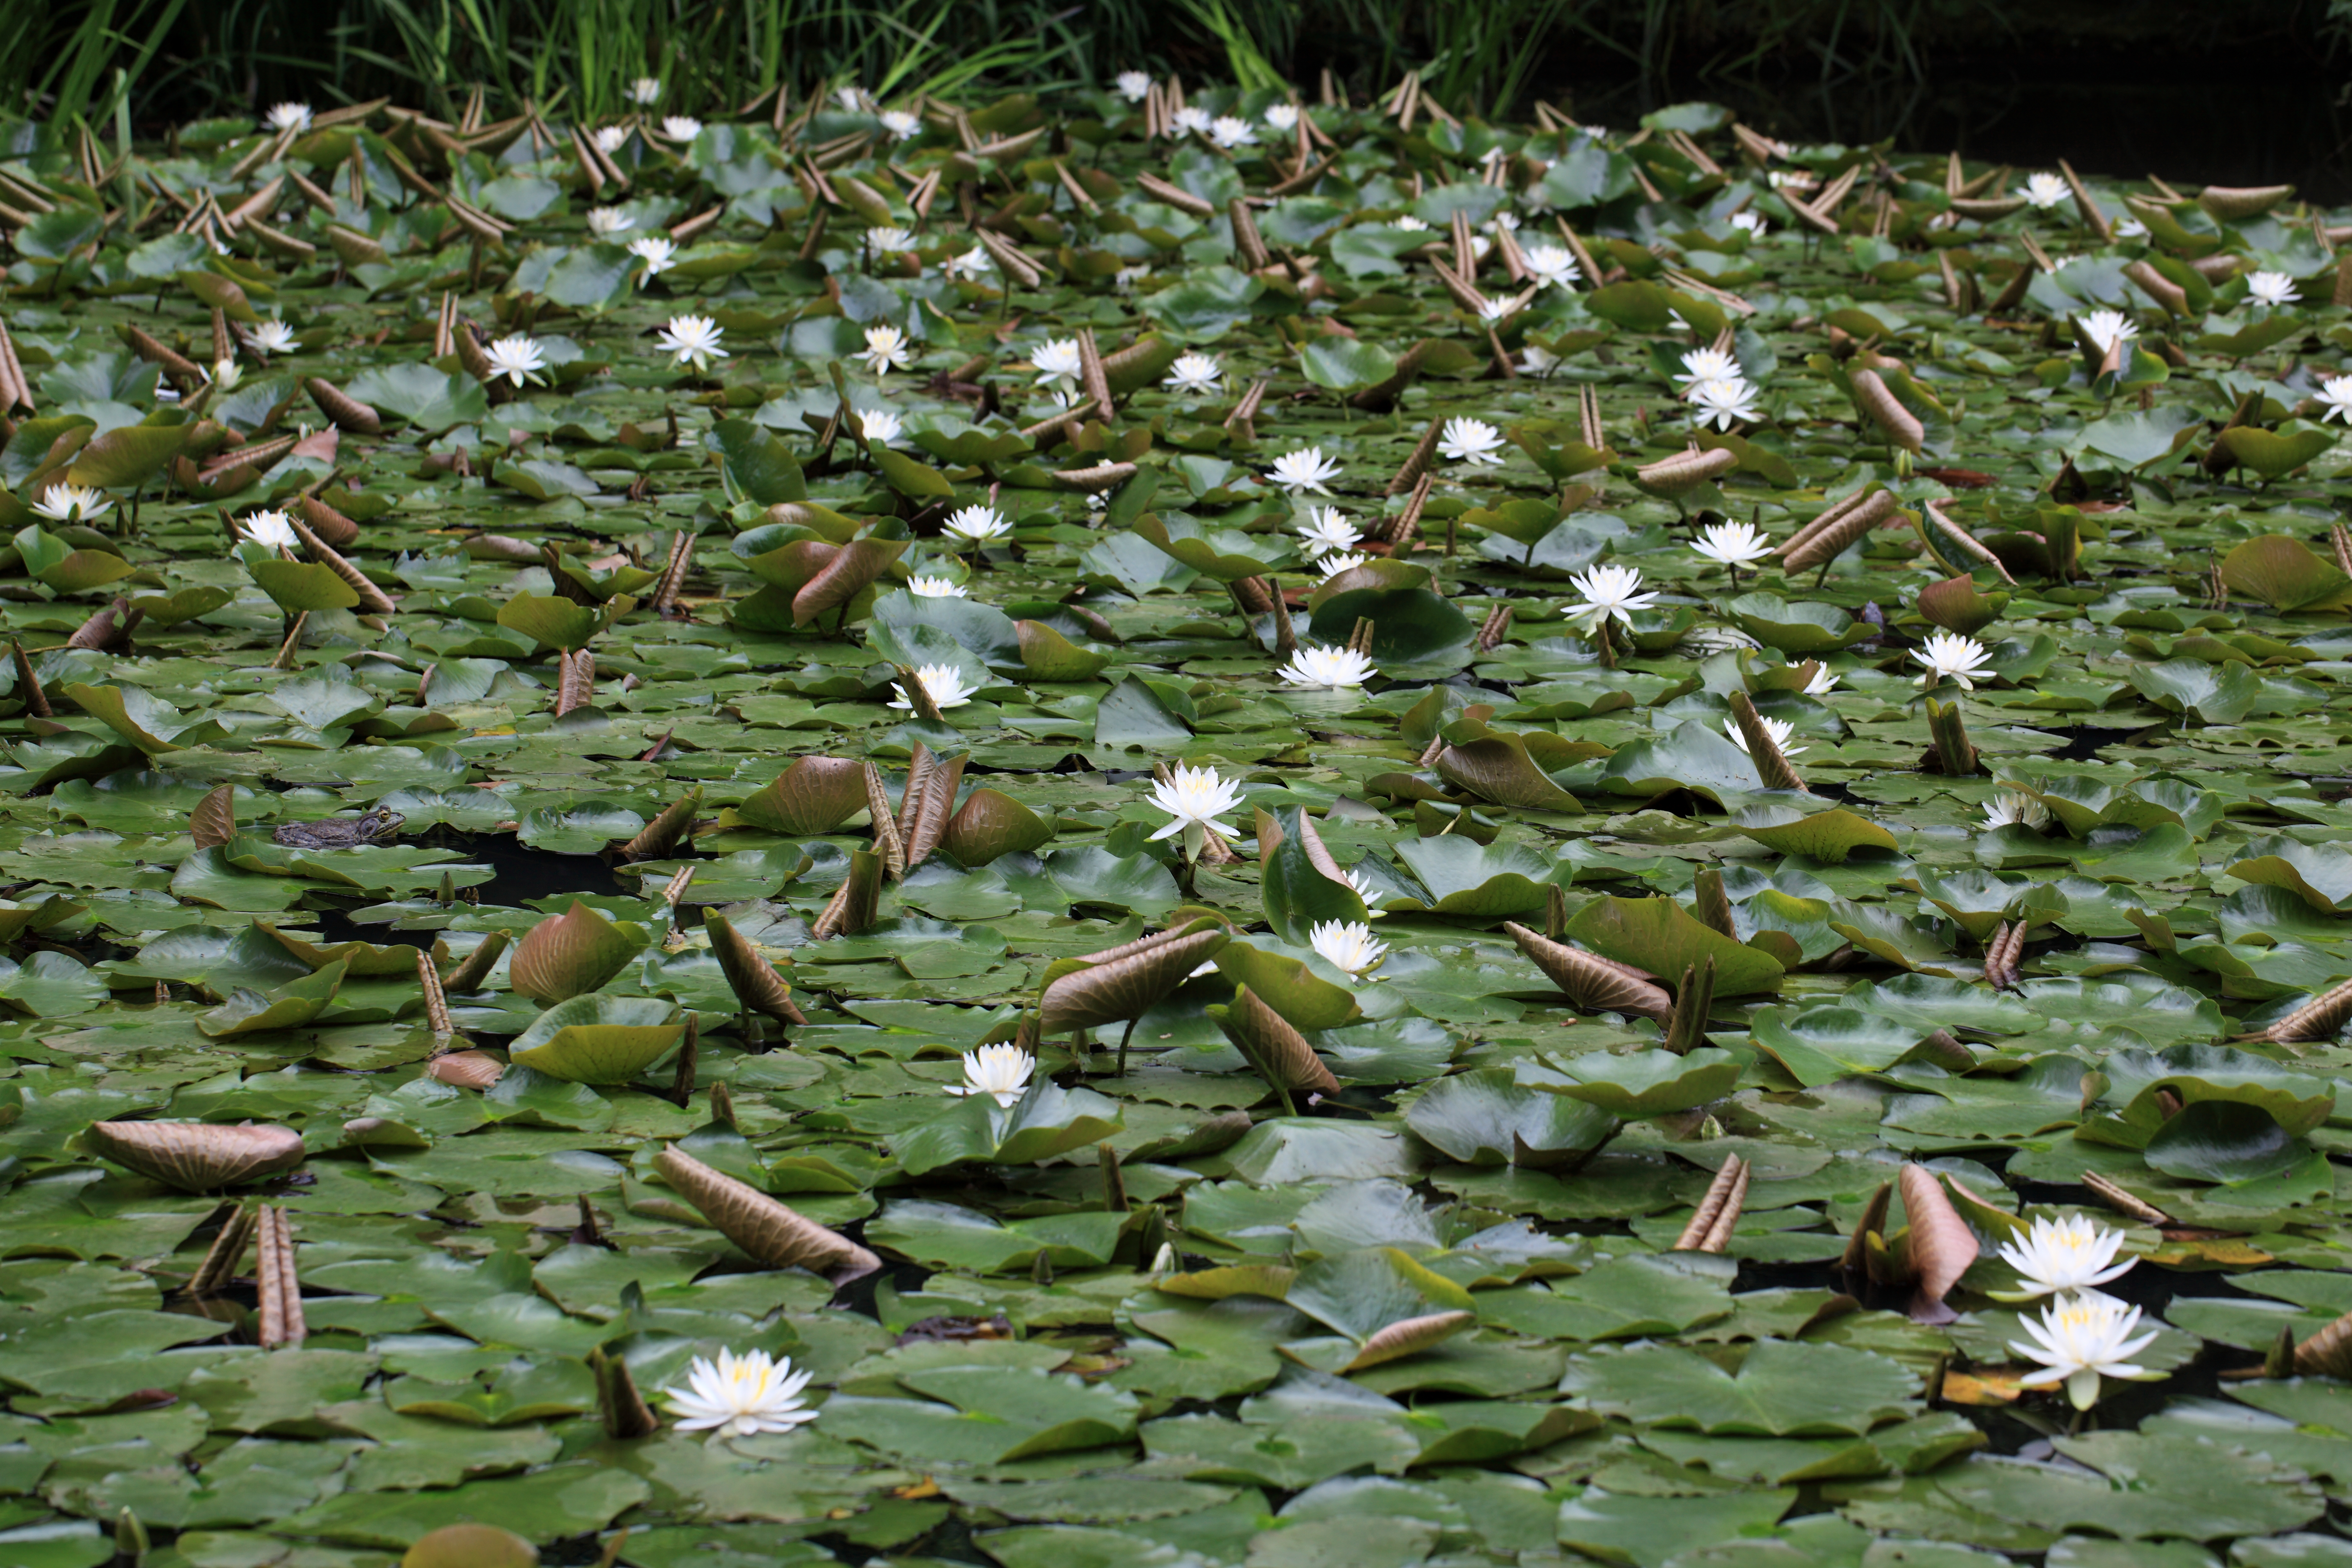
grass, plant, lawn, leaf, flower, pond, green, high, botany, garden, flora, wildflower, cool image, shrub, 5d, hires, markii, hi, res, resolution, waterlily, nymphaea, flowering plant, land plant